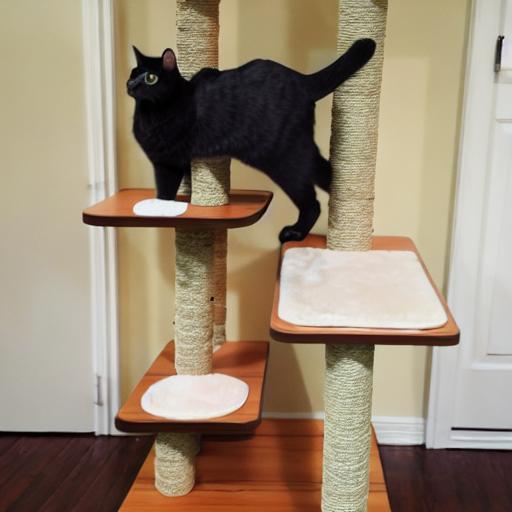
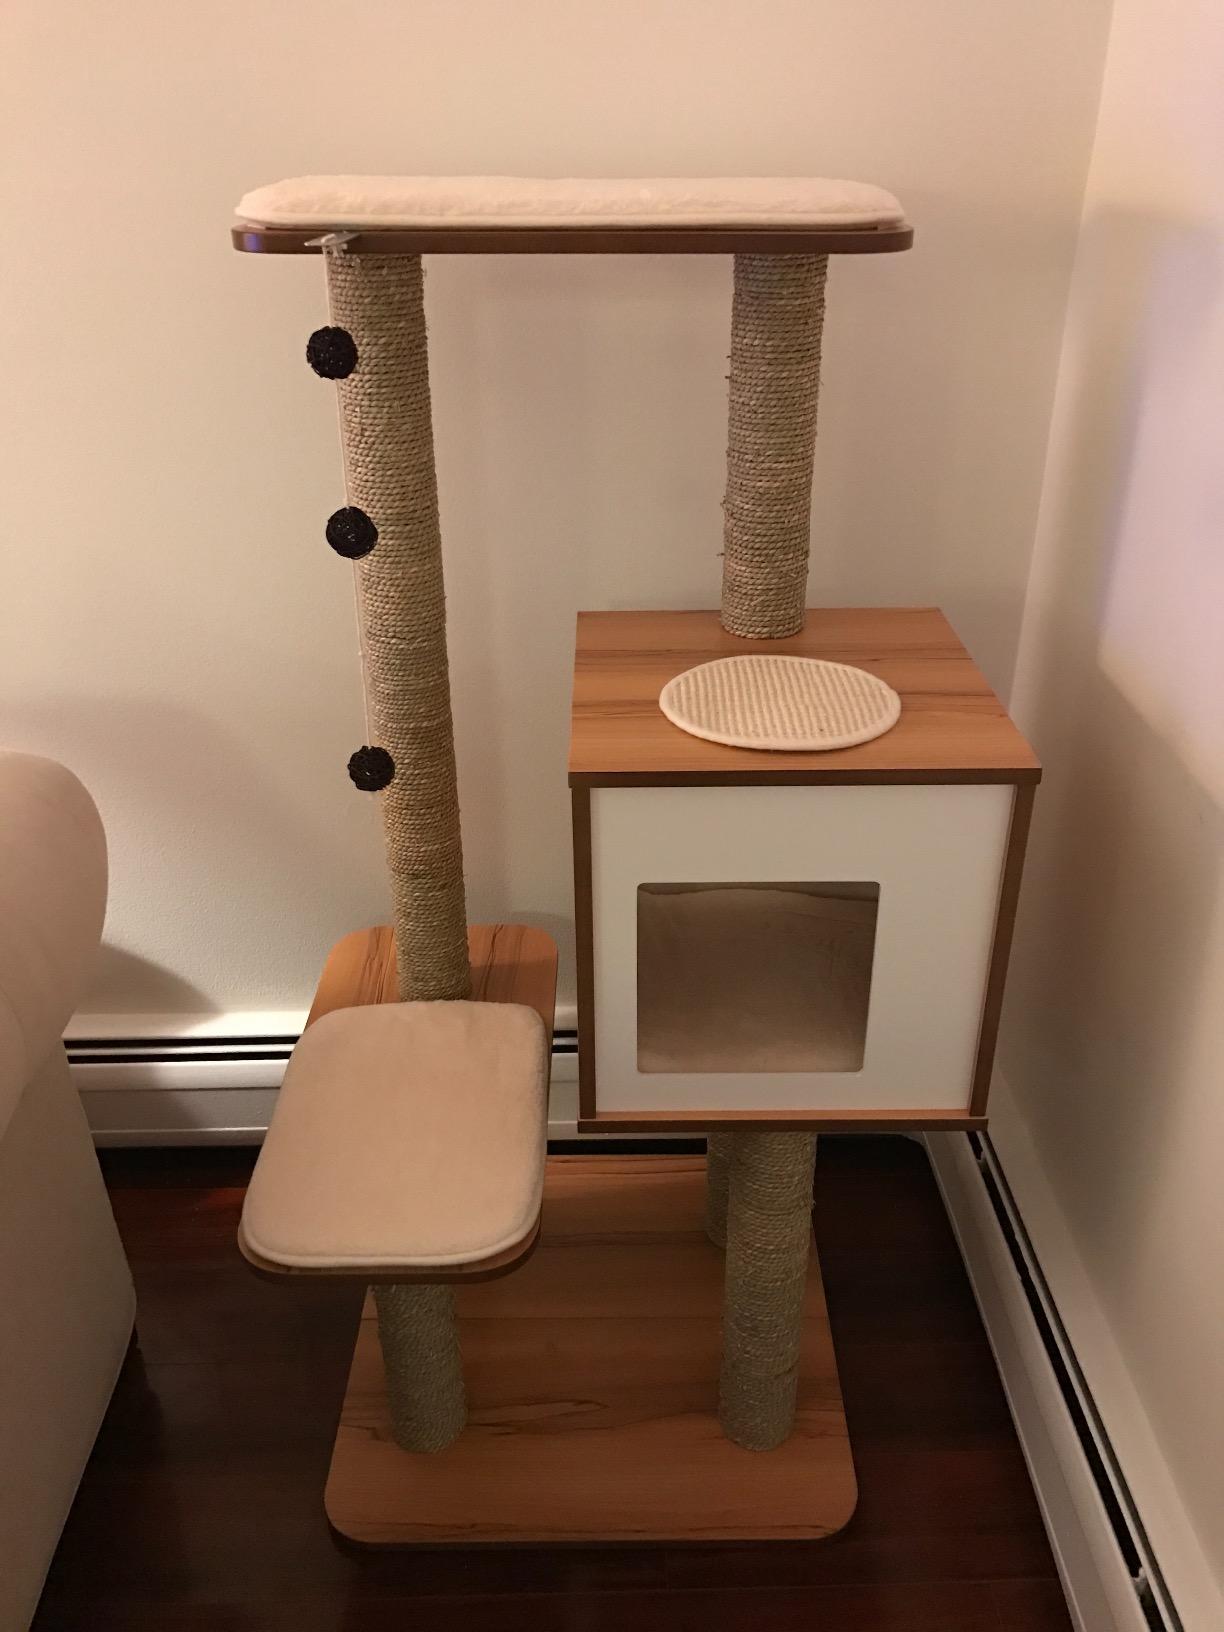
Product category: items_cat tree
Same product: no